Fred Curry

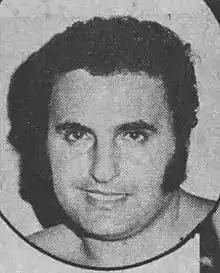
Curry, circa 1973

Fred Thomas Koury Jr. (born June 12, 1943) better known by his ring name ”Flying” Fred Curry, is an American professional wrestler of Lebanese descent. The son of "Wild Bull" Curry, Fred Koury was one of the most popular stars in the Midwest United States and the rest of the world during the 1960s and 70s'. Flying Fred Curry had notable feuds with wrestling legend The Sheik. Flying Fred Was a sensational star in Texas in the sixties and teamed up with Fritz von Erich. Flying Fred Curry is noted as one of the greatest highflyers and dropkickers of all time. His most famous feat is throwing 15 to 20 dropkicks in a matter of 10 seconds. Curry was chosen the most popular wrestler in the world in 1972.